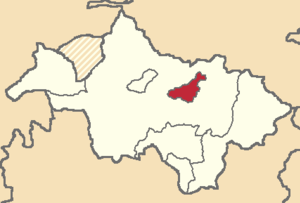
El Tambo est un canton d'Équateur situé dans la province de Cañar.